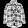
Label: Shirt